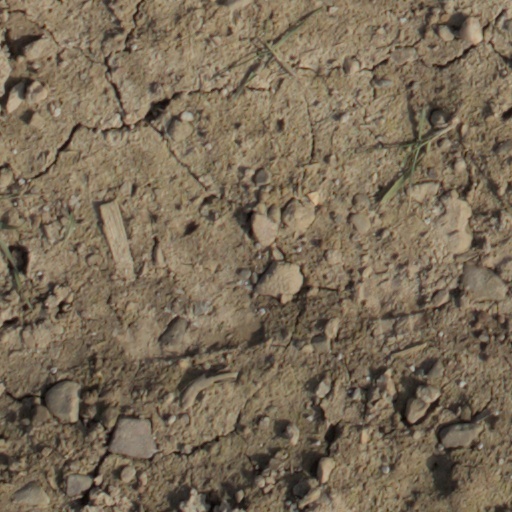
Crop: wheat